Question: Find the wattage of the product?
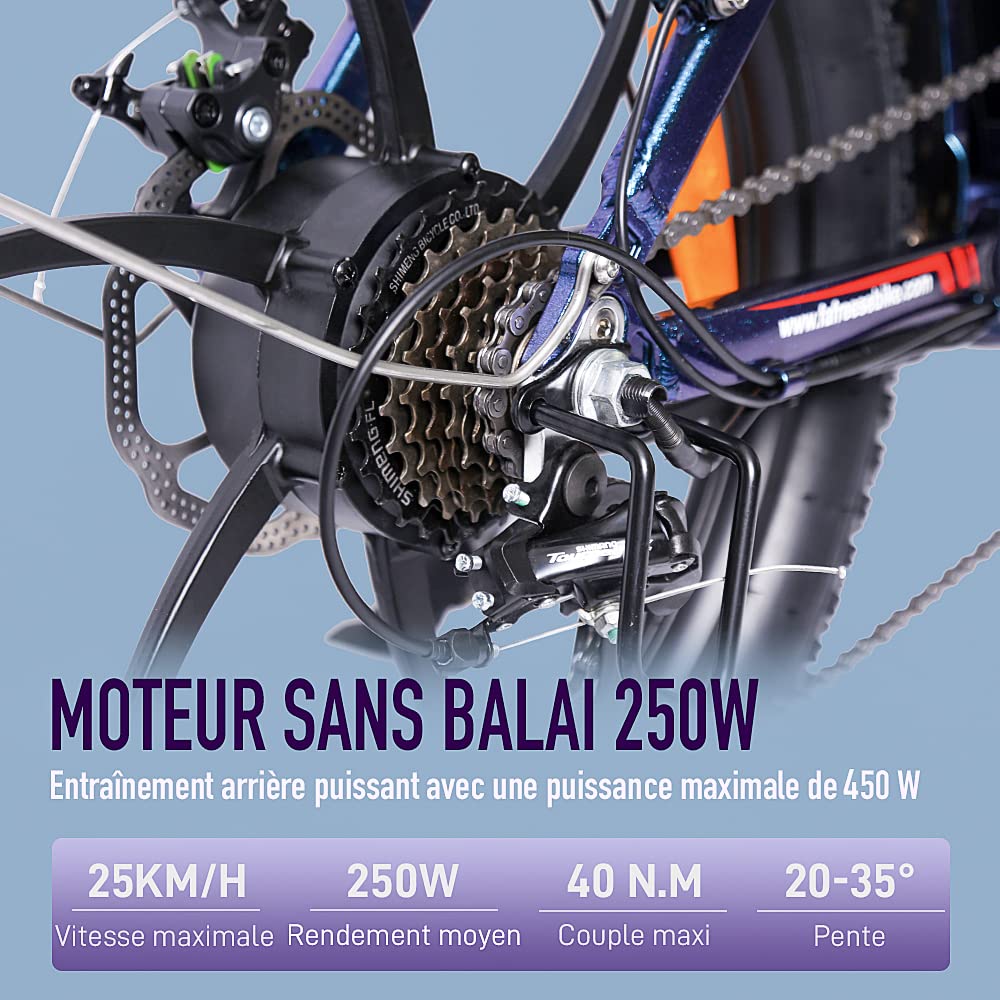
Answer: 250.0 watt